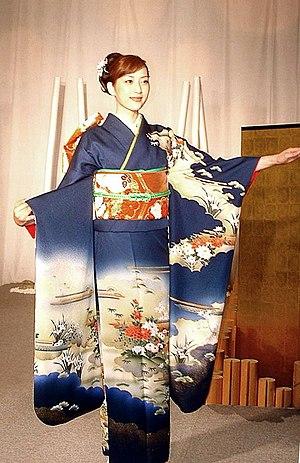
Le furisode est le costume traditionnel japonais le plus noble.